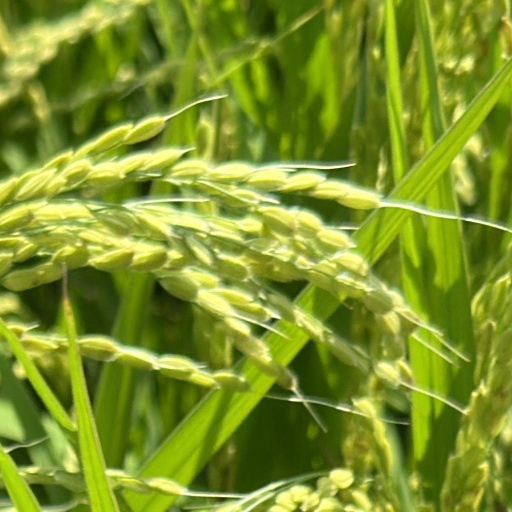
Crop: rice